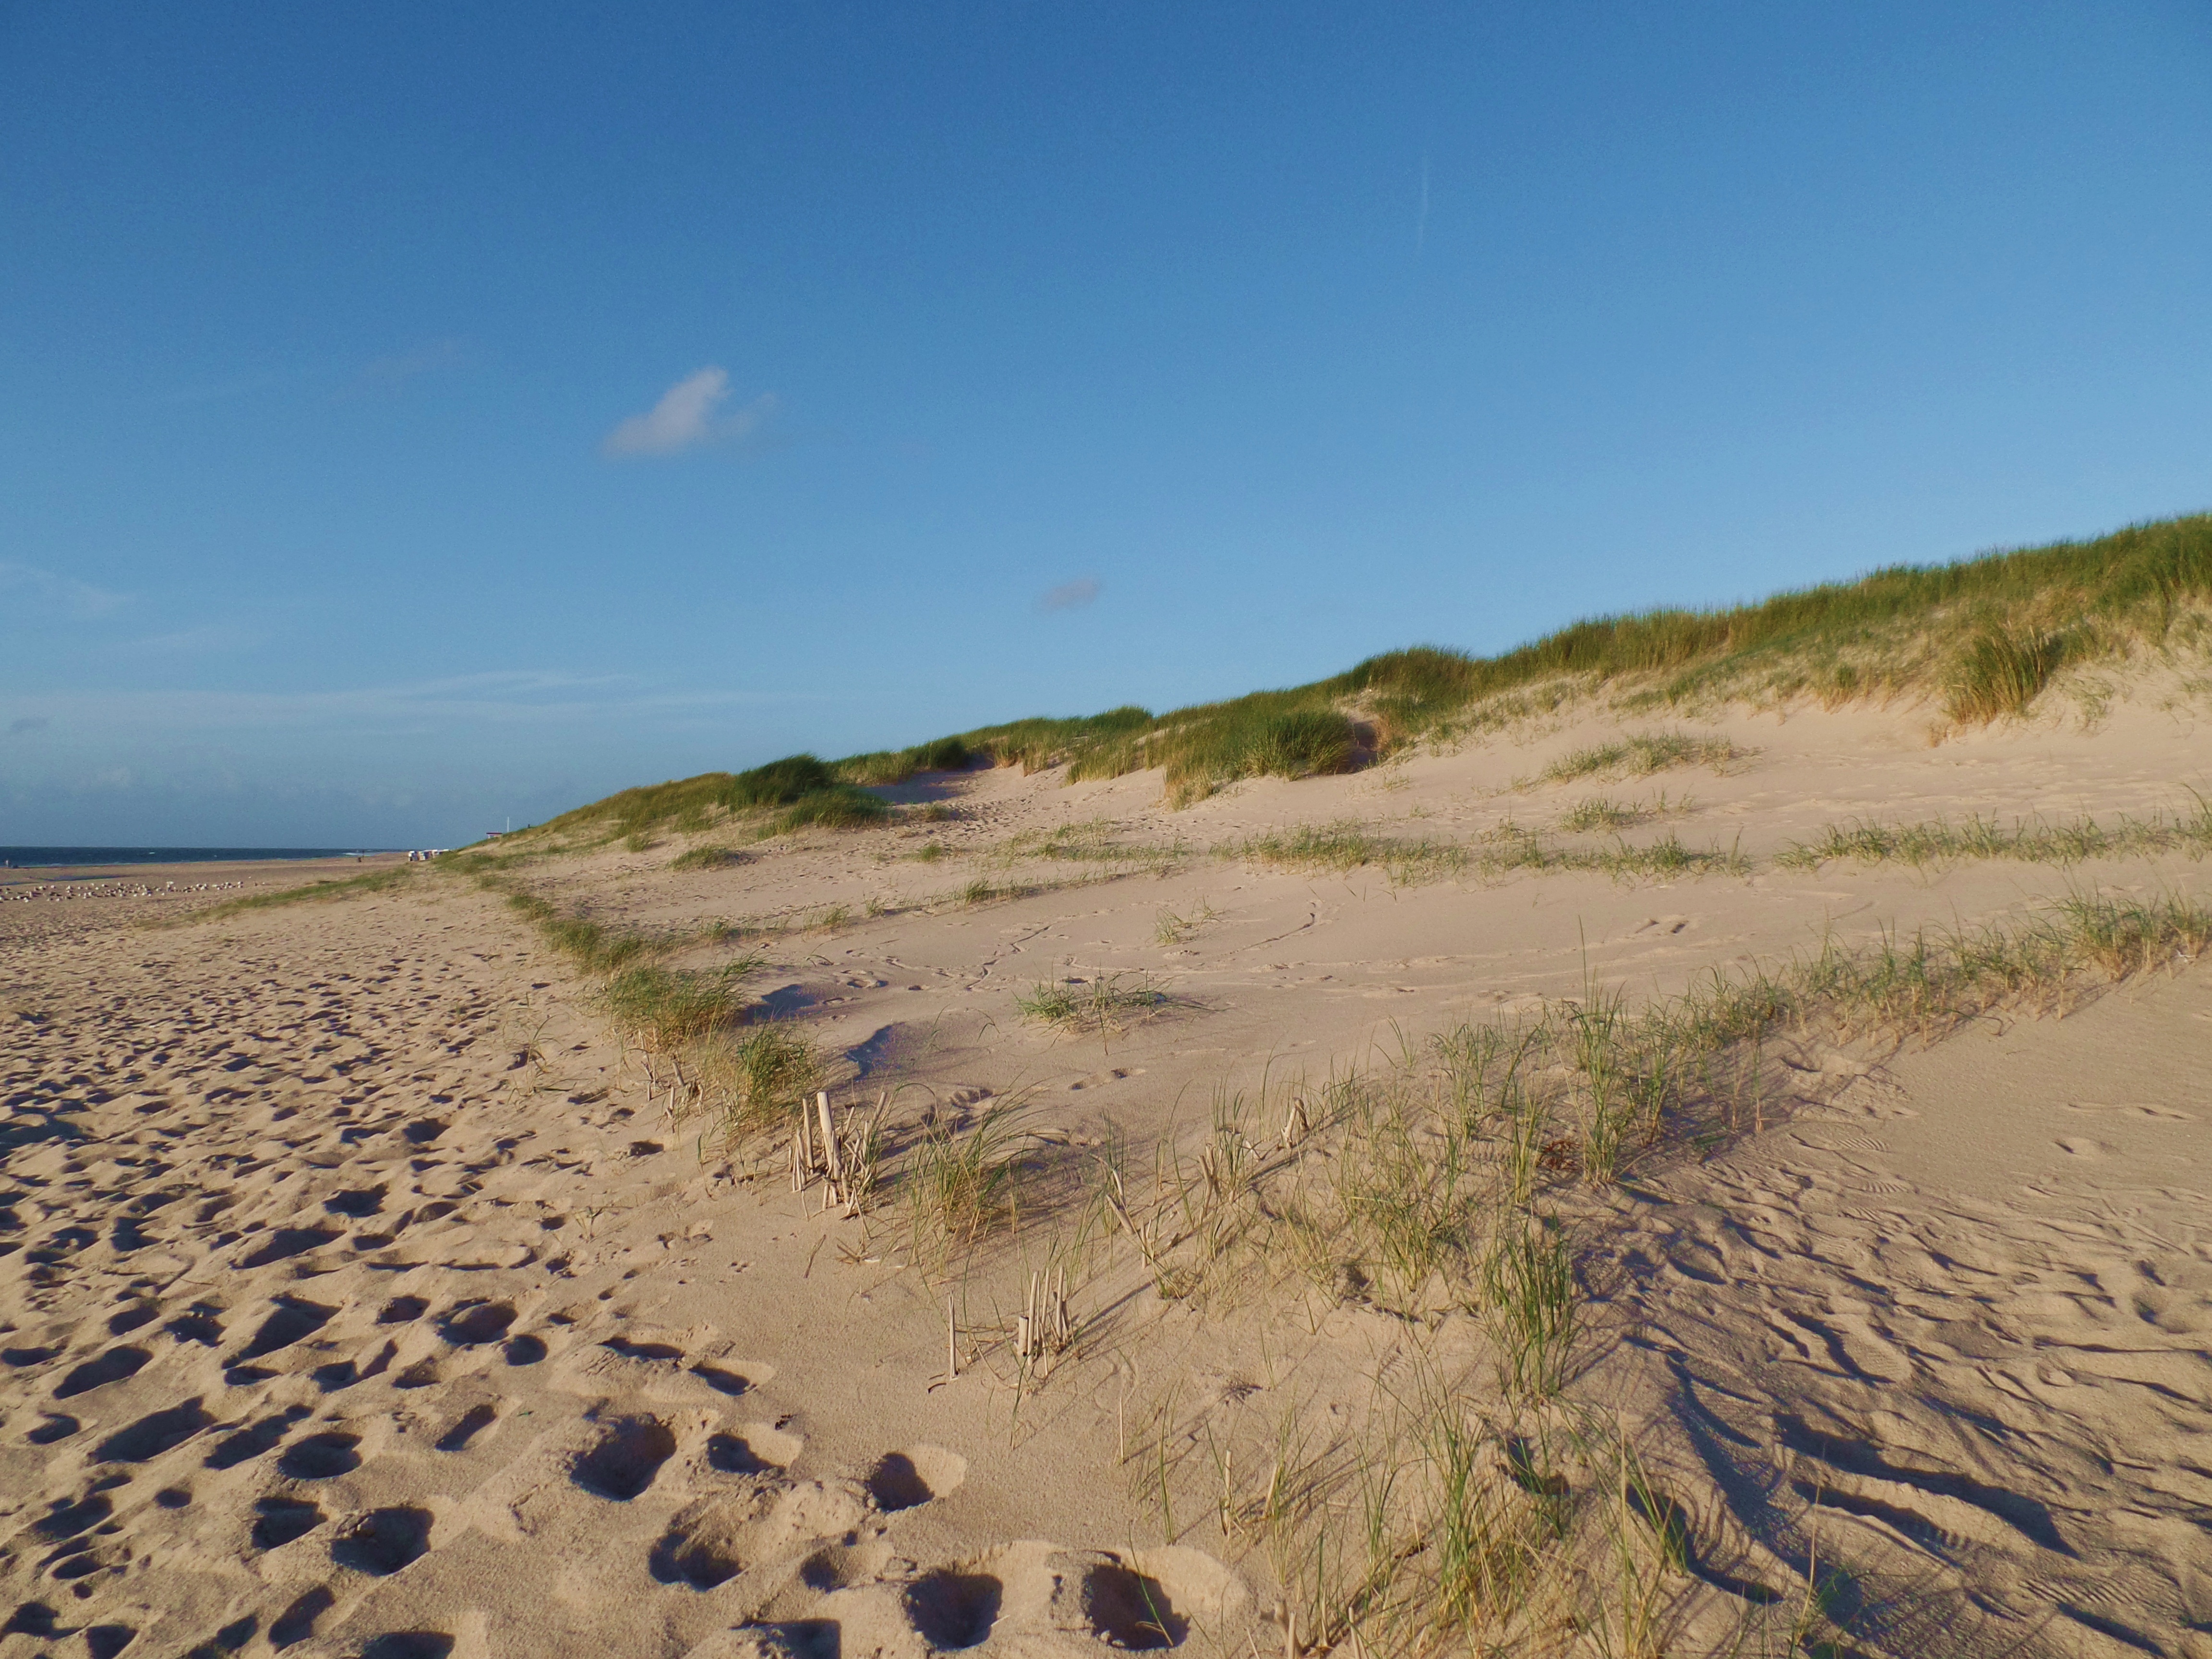
beach, landscape, sea, coast, sand, desert, dune, shore, panorama, holiday, soil, terrain, material, plain, plateau, habitat, north sea, ecosystem, wadi, steppe, landform, sand beach, sylt, natural environment, geographical feature, aeolian landform